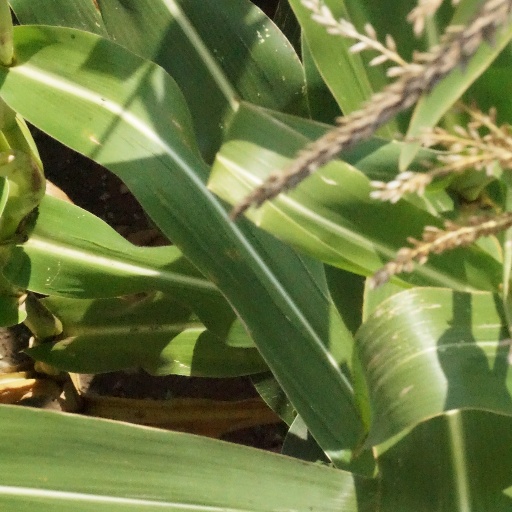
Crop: maize; corn